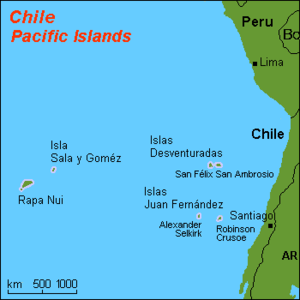
Le phare de l'île San Félix est un phare actif situé sur l'Île San Felix, dans la Région de Valparaíso au Chili.